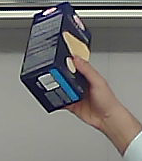
Product: barilla_lasagne